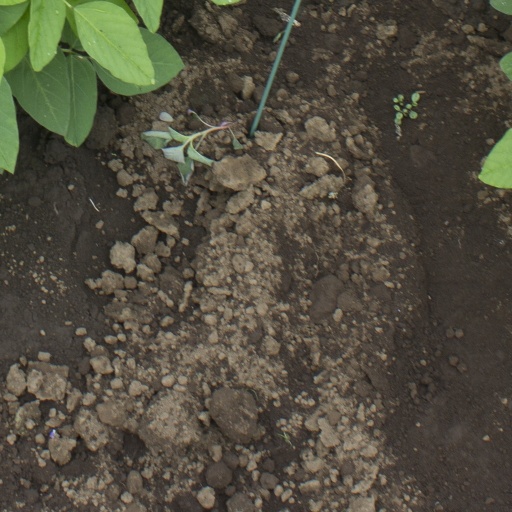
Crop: soybean